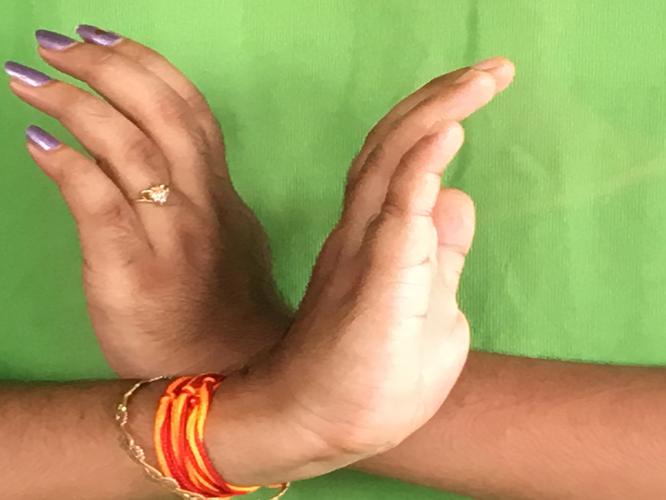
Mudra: Nagabandha
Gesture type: double_hand